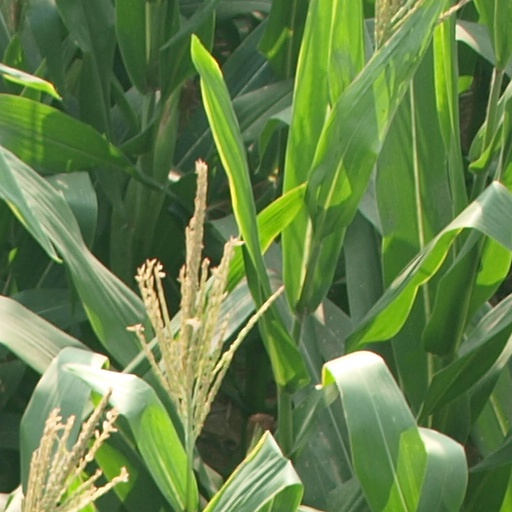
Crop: maize; corn